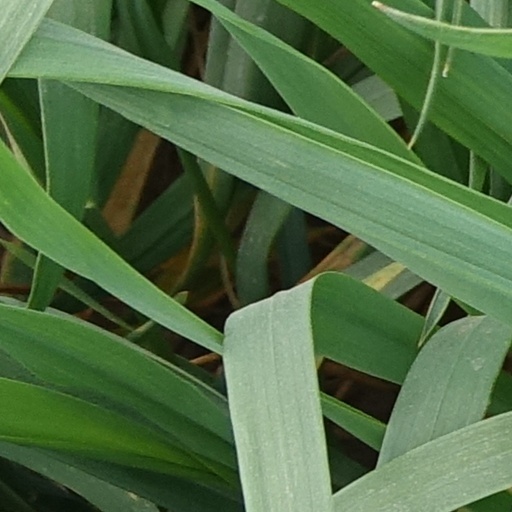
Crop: wheat